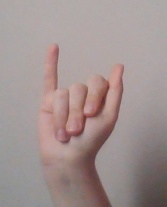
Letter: meem